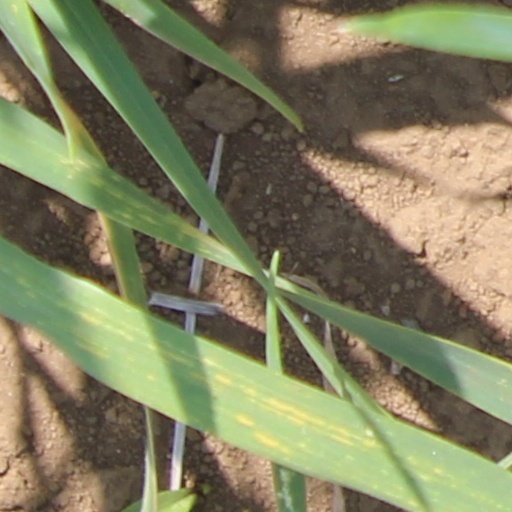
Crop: wheat